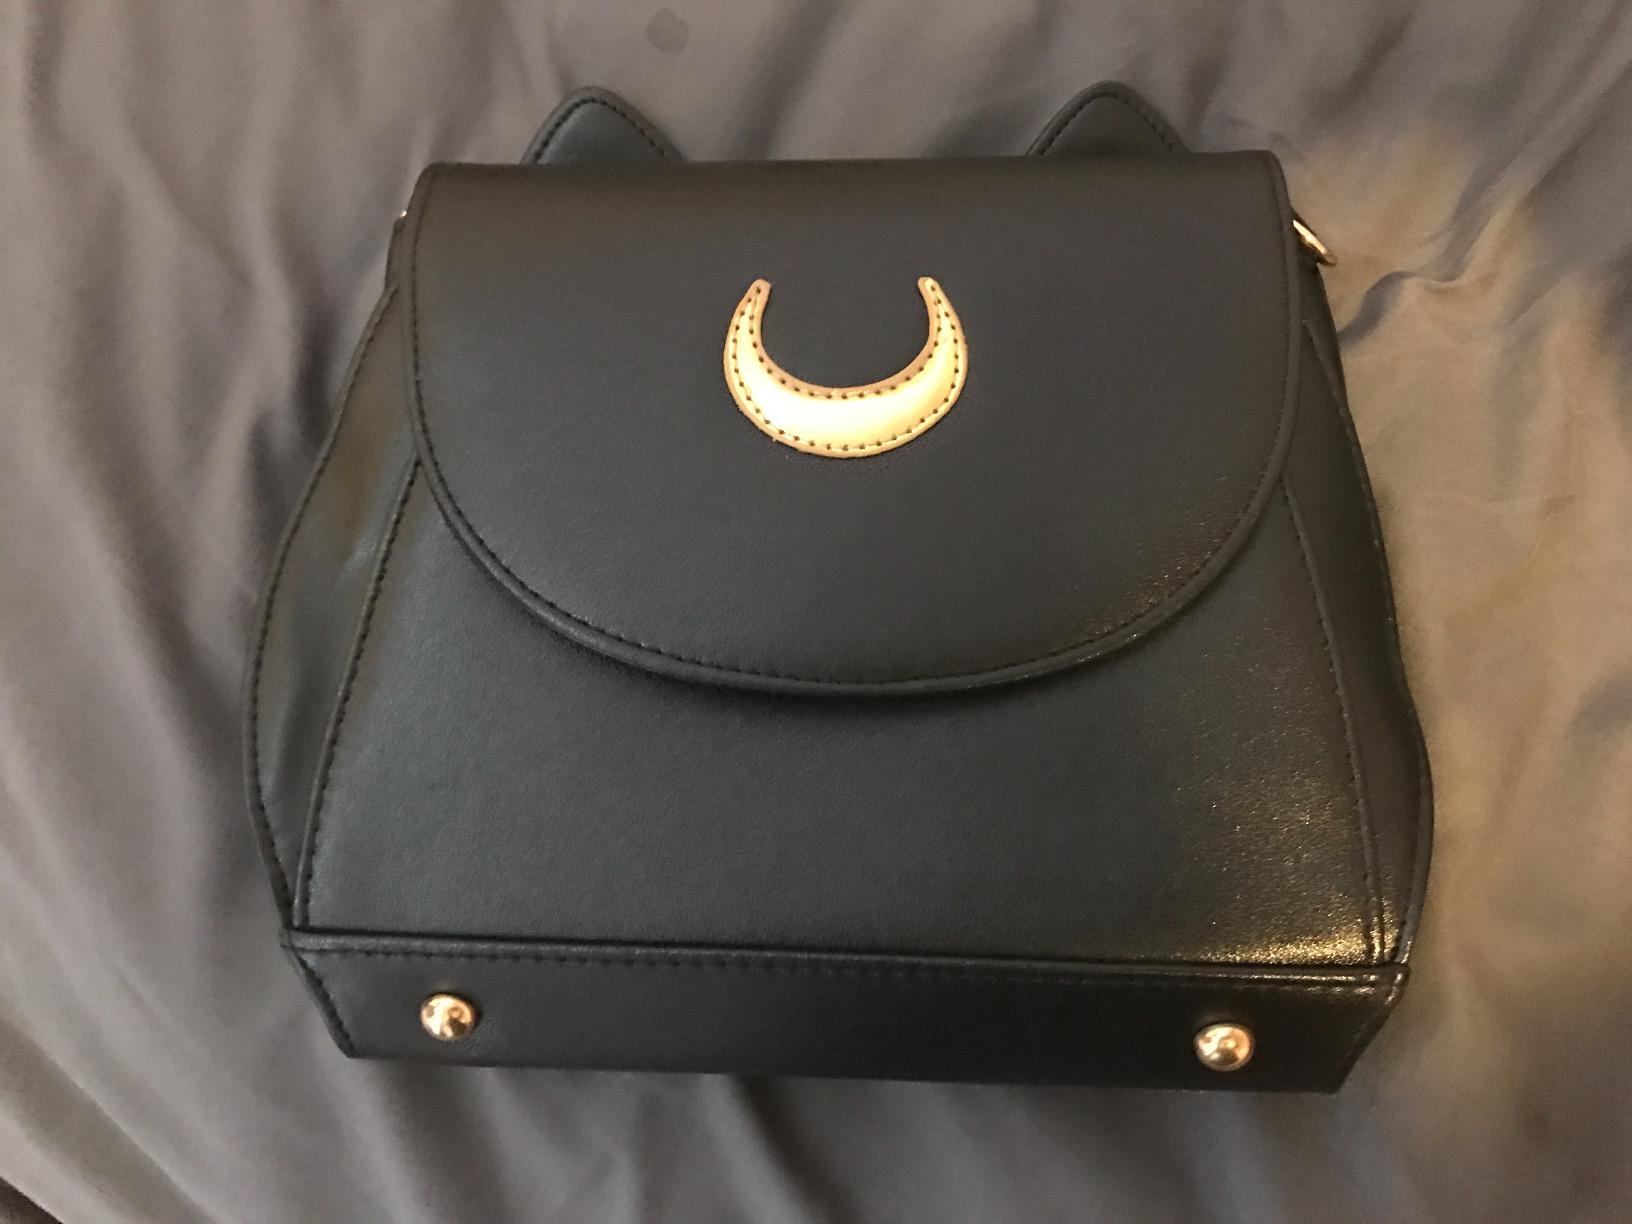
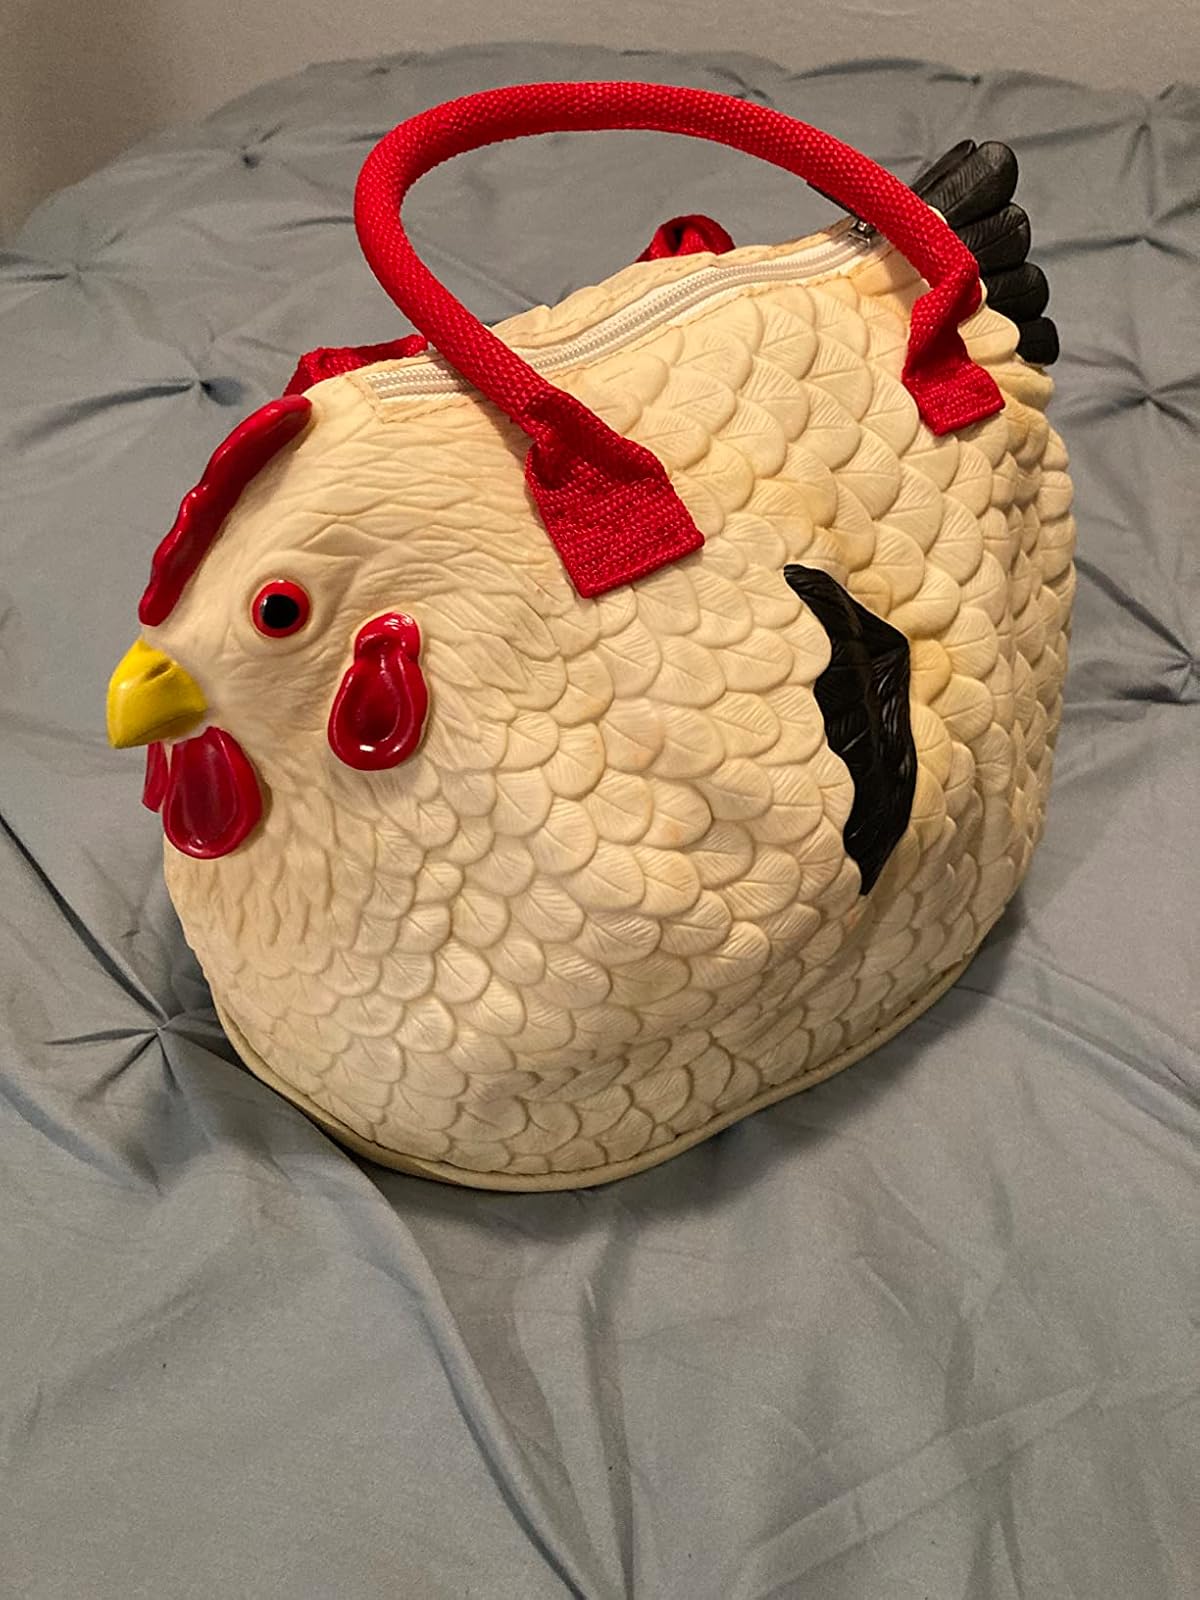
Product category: accessories_handbag
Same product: no